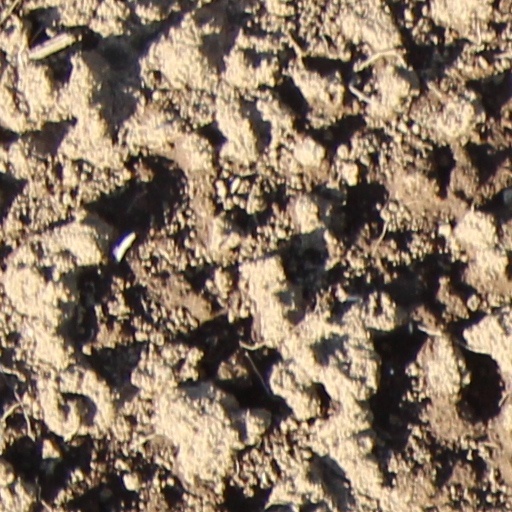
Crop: wheat